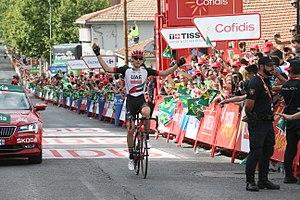
Matej Mohorič est un coureur cycliste slovène, membre de l'équipe Bahrain-McLaren. Champion du monde juniors en 2012 et des moins de 23 ans en 2013, il a également remporté le BinckBank Tour 2018, une étape du Tour d'Espagne et du Tour d'Italie.